Sky position (RA, Dec in degrees): 224.951, 4.719
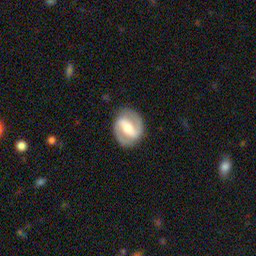
Galaxy morphology: Barred Spiral Galaxies